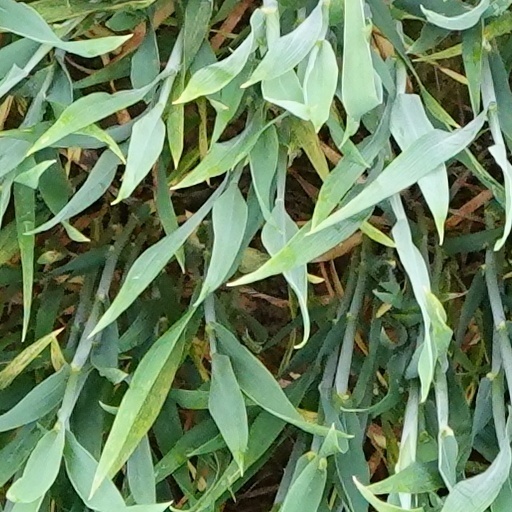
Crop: wheat